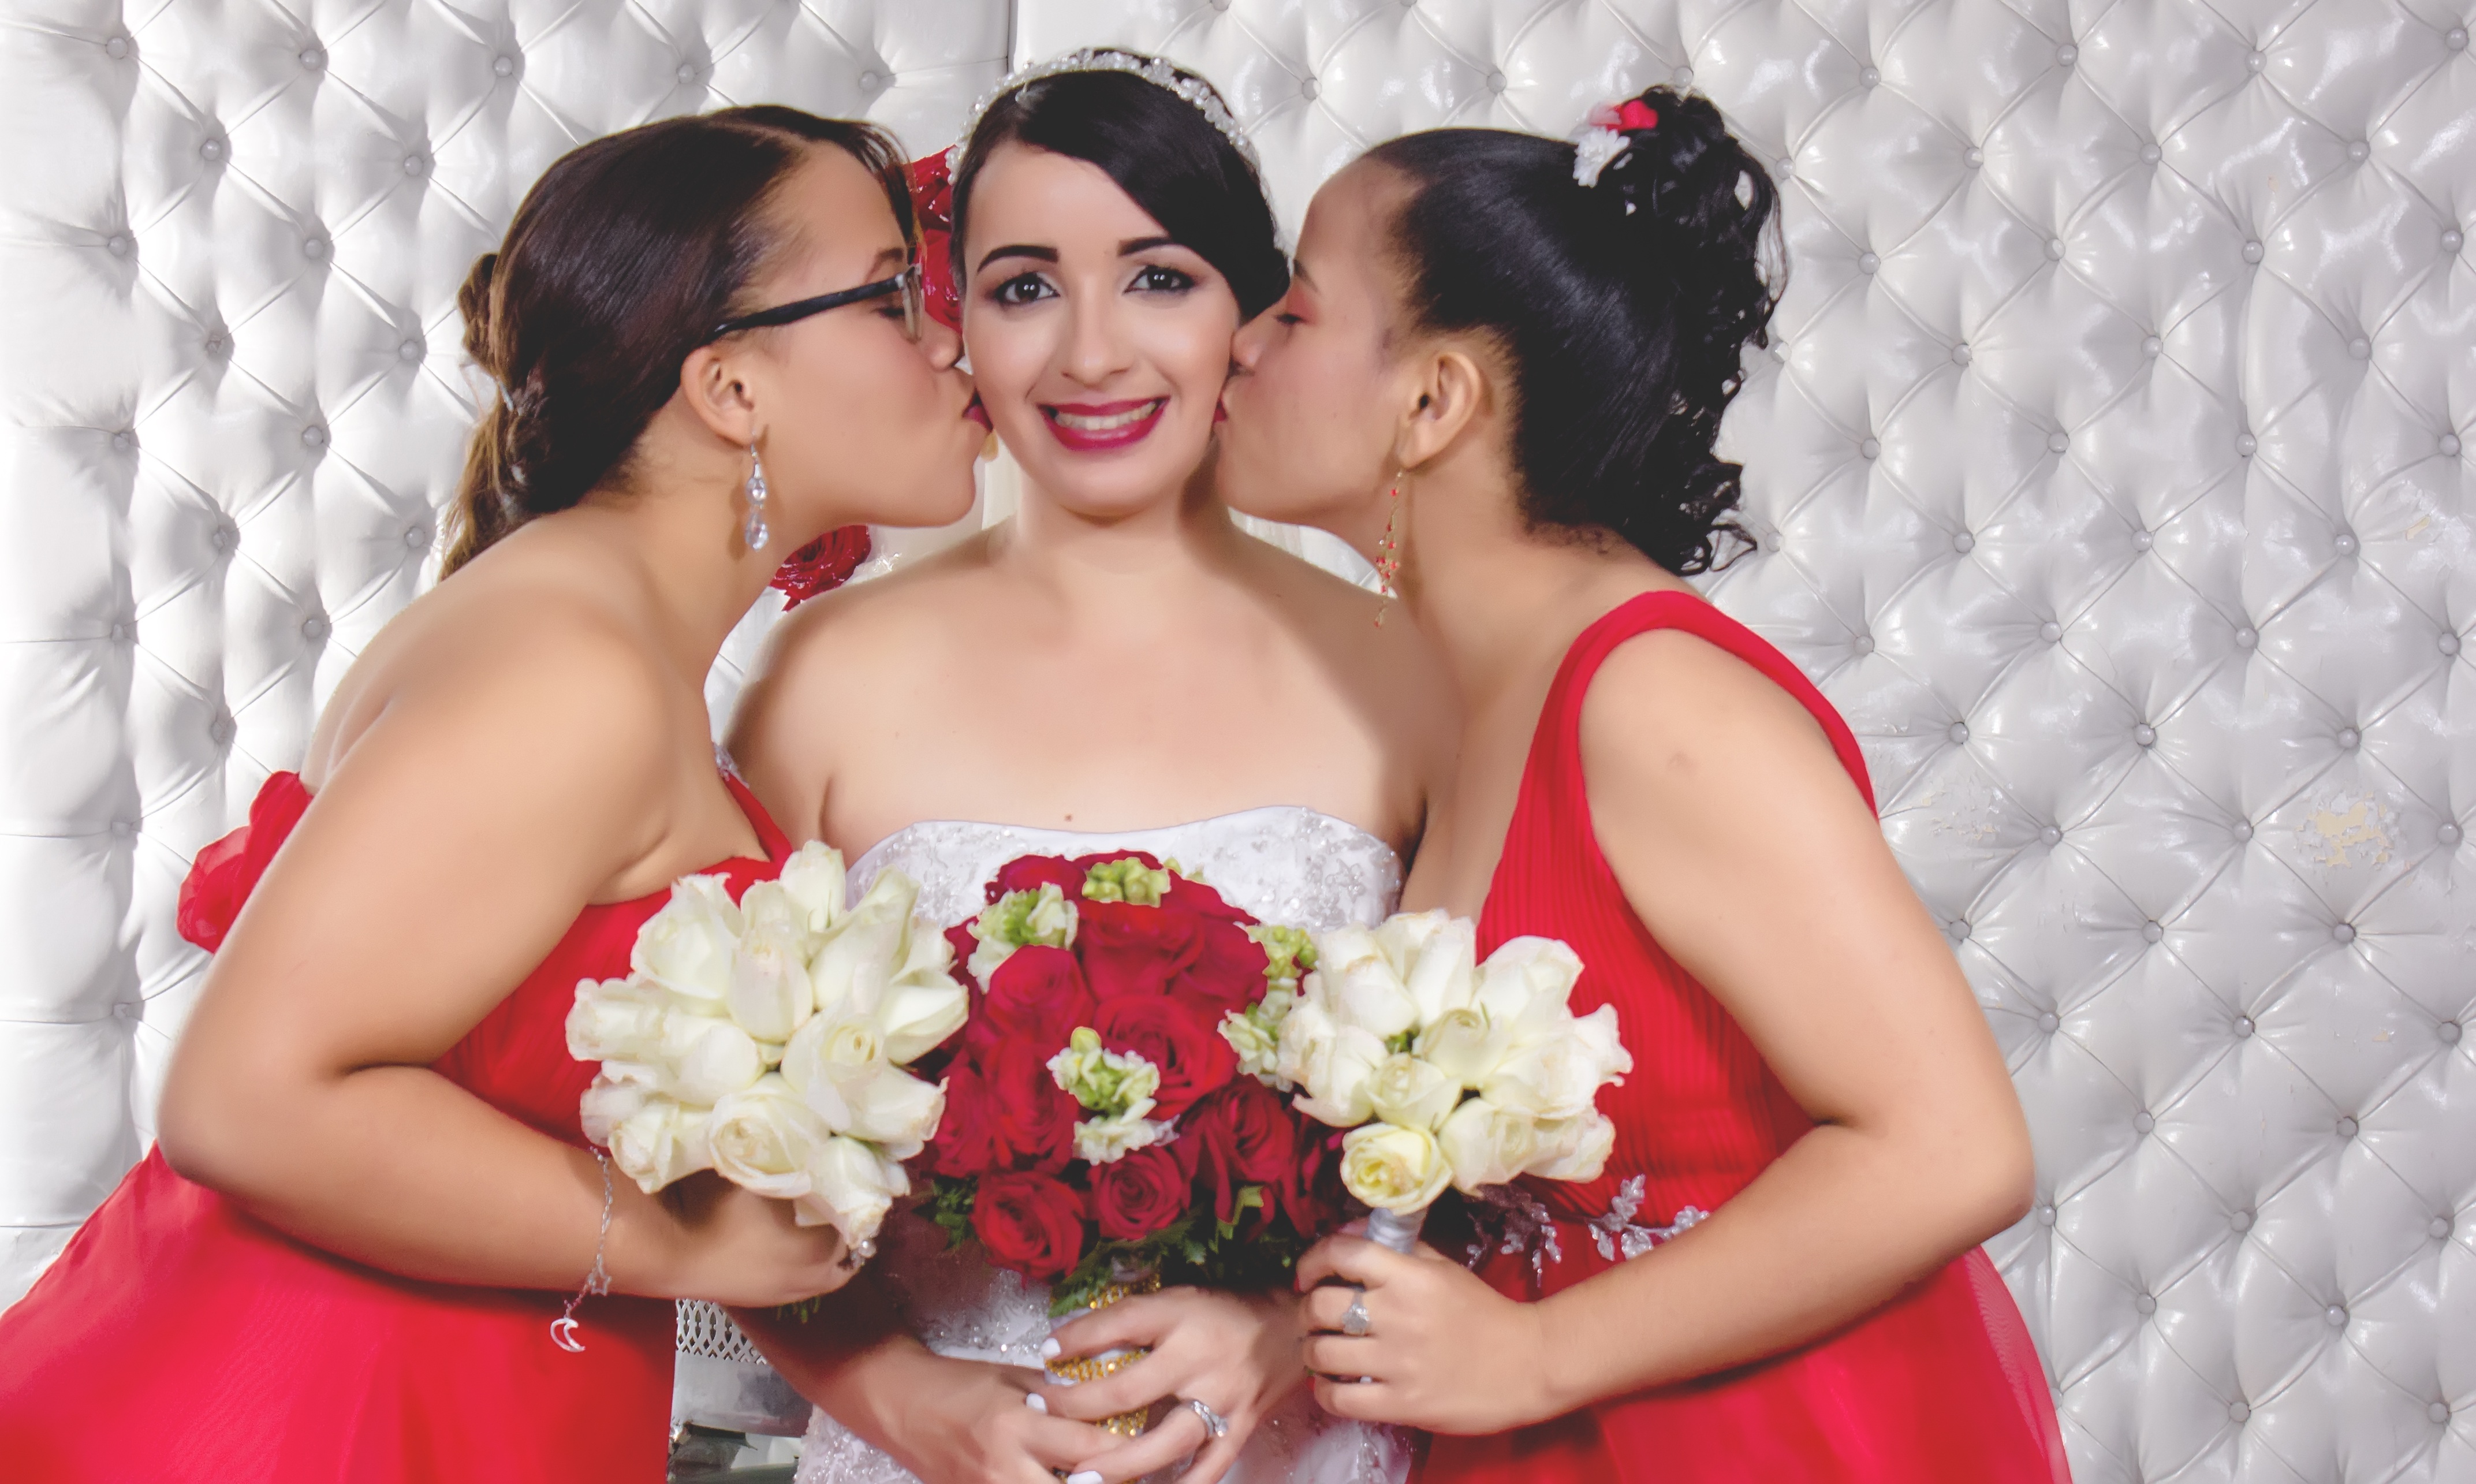
forest, person, woman, white, love, kiss, couple, romance, romantic, church, wedding, wedding dress, bride, married, marriage, smile, flowers, boyfriend, ceremony, bank, happy, happiness, women, beautiful, complicity, veil, marry, grooms, happy couple, interaction, photo shoot, newlyweds, nuptials, newly married, dress whire